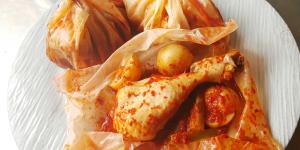
mixiotes navidenos